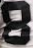
Number: 8